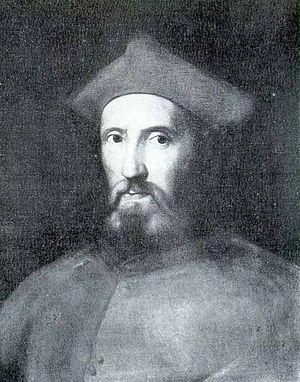
Reginald Pole, fut le dernier archevêque de Cantorbéry, catholique, cardinal de l'Église catholique romaine, légat pontifical à la première session du concile de Trente.